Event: Nepal Earthquake
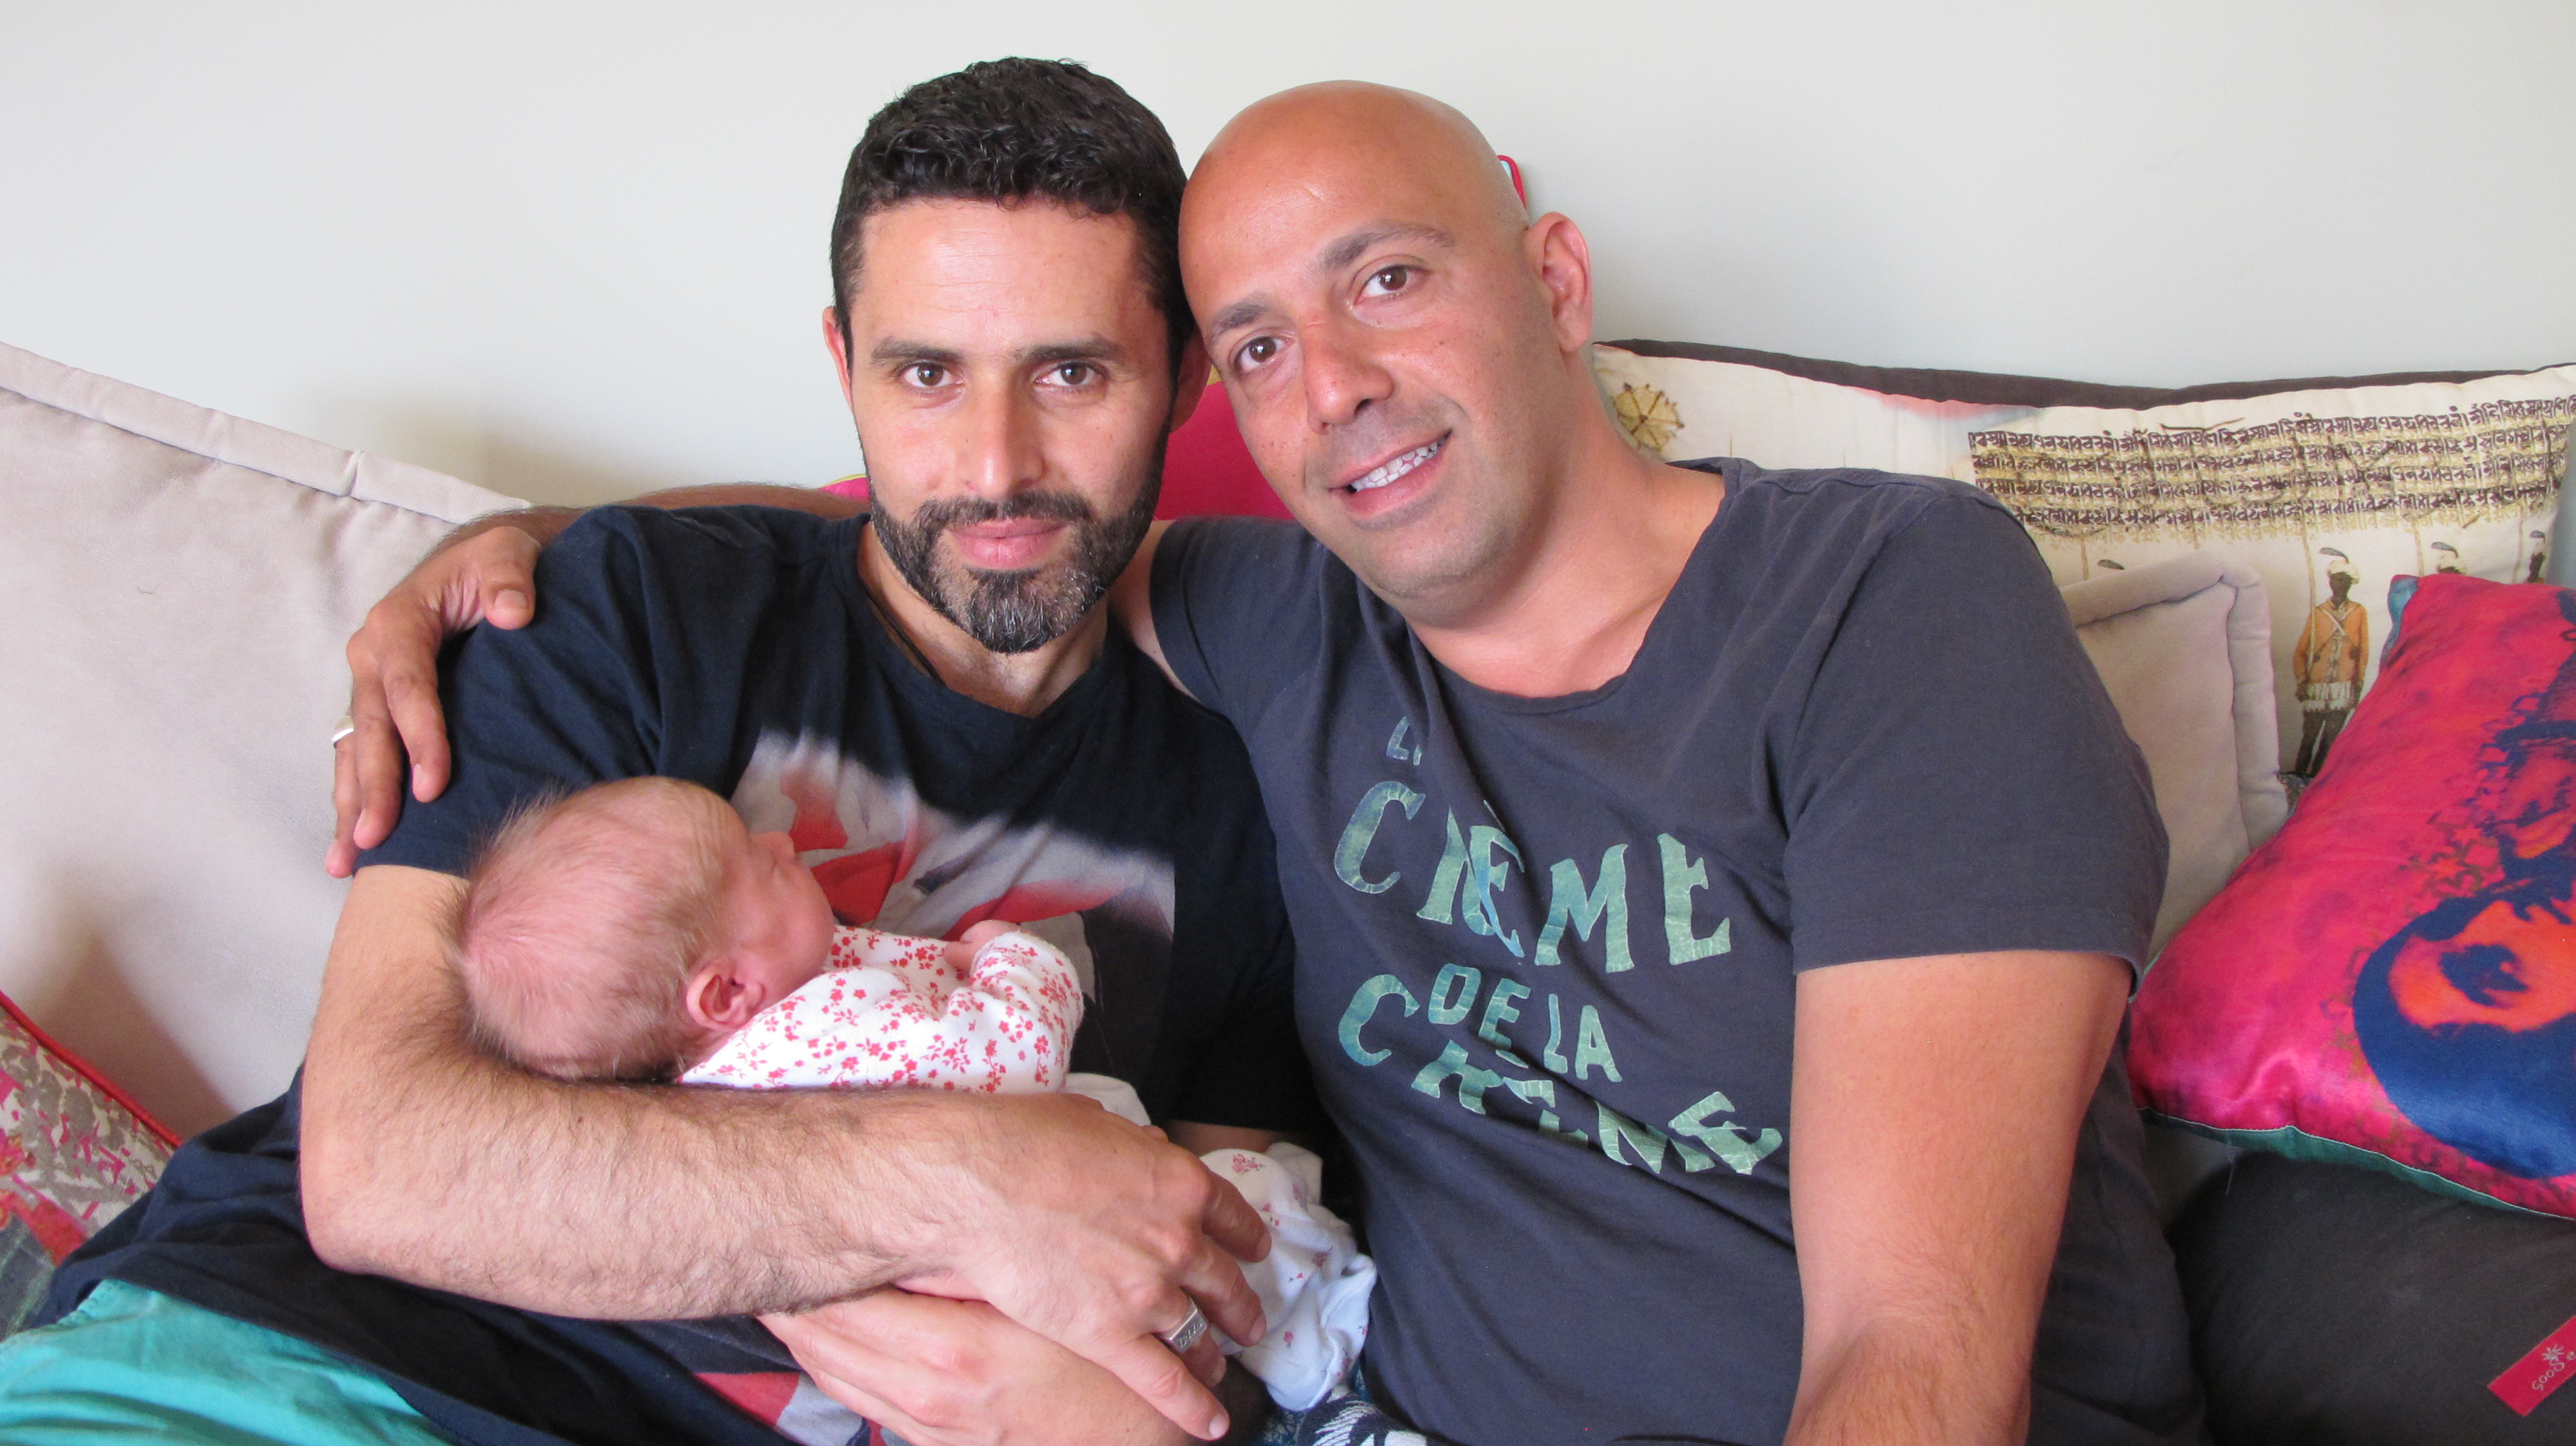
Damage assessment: no_damage